Timothy H. Ball

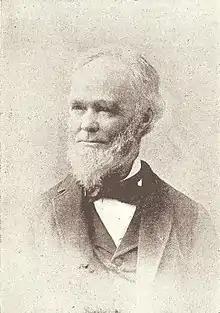

Timothy Horton Ball (February 16, 1826 – November 8, 1913) was an American historian, missionary, preacher, author, and teacher. He is known for writing "The Creek War of 1813 and 1814." The book is a well-known source for Choctaw and Creek Indian history.